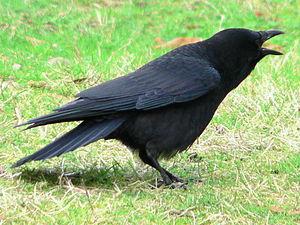
La Corneille d'Amérique est une espèce de grands passereaux de la famille des Corvidae.